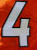
Number: 4